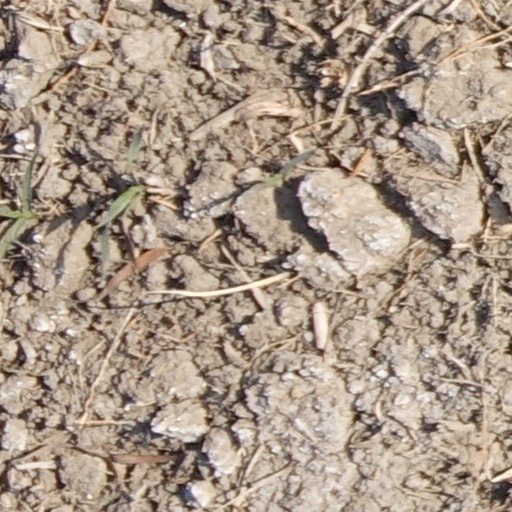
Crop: wheat